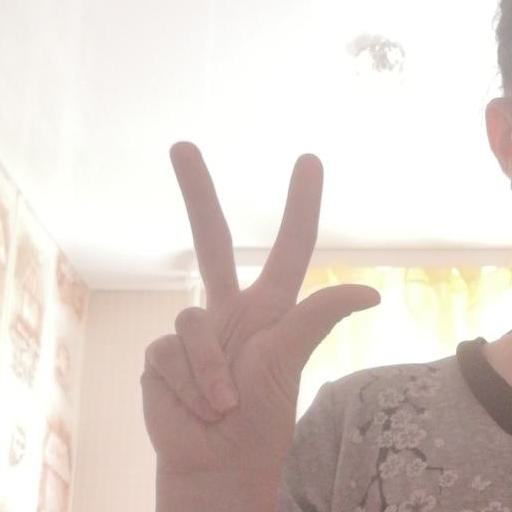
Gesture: three2